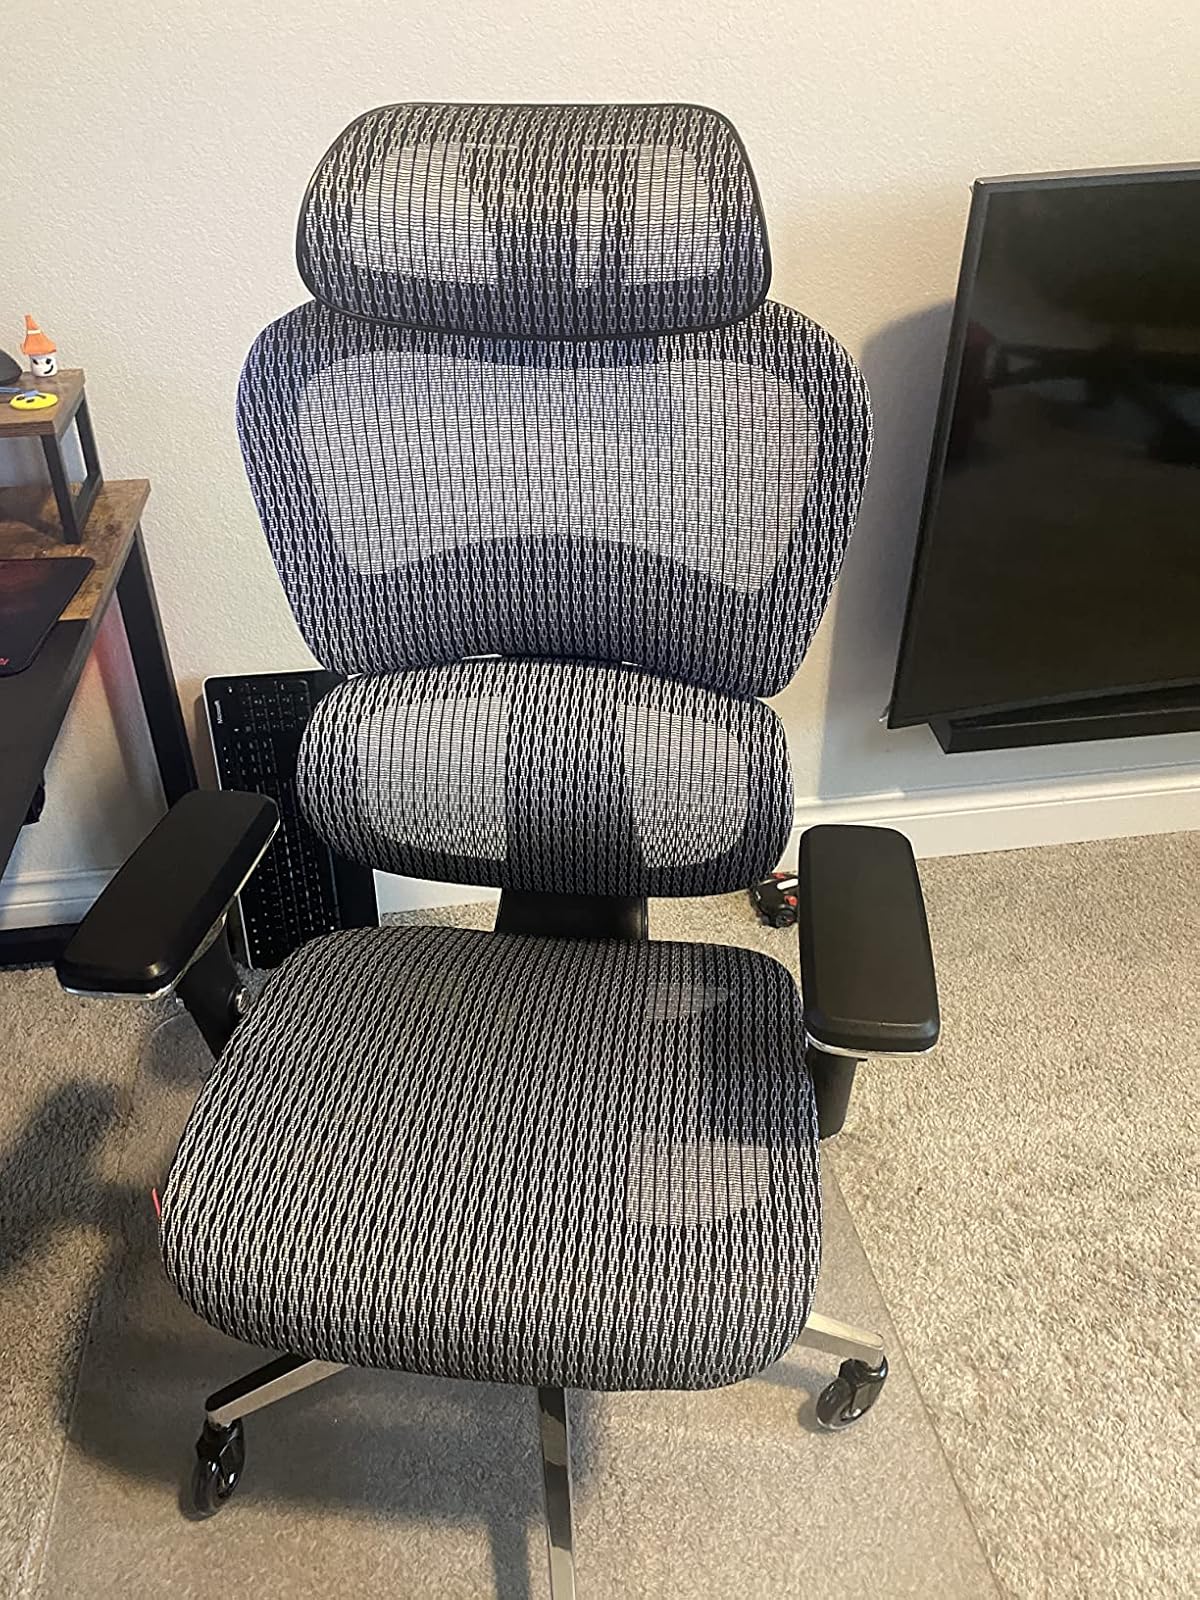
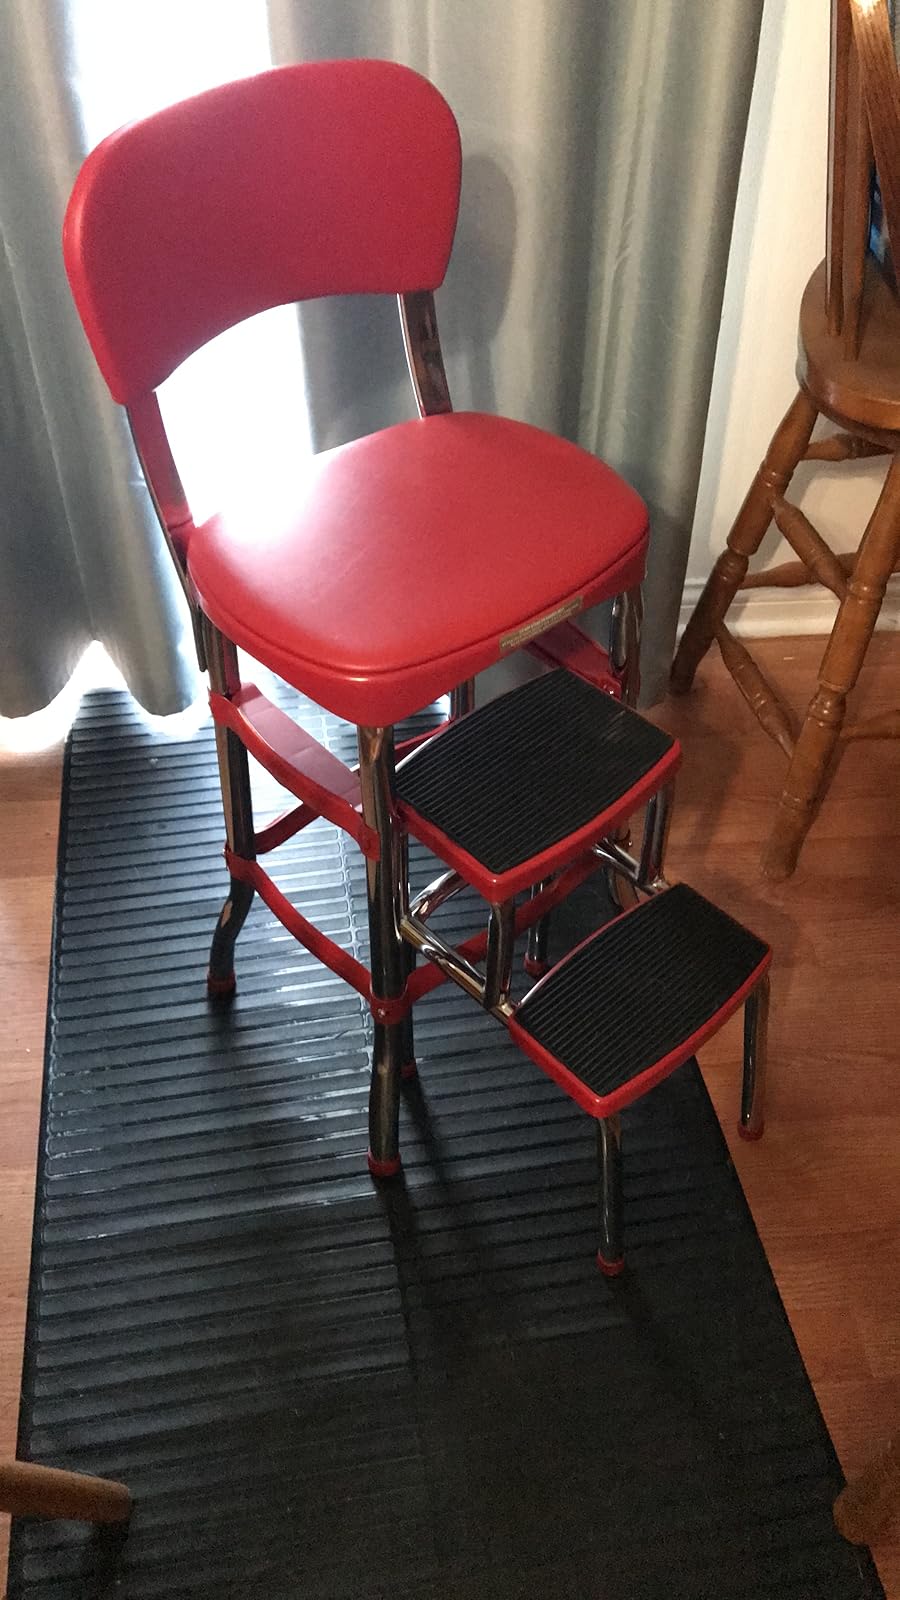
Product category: items_chair
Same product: no